Great Britain Police Rugby League

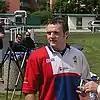
Police kit

A rugby league team representing the British Police had been around since the 1990s. They would mostly play matches against overseas police representative teams. The individual county forces play inter-police rugby league matches which determine selection for the Great Britain Police team.